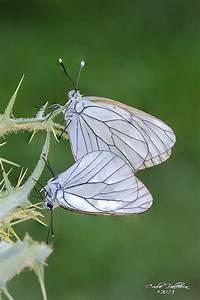
butterfly